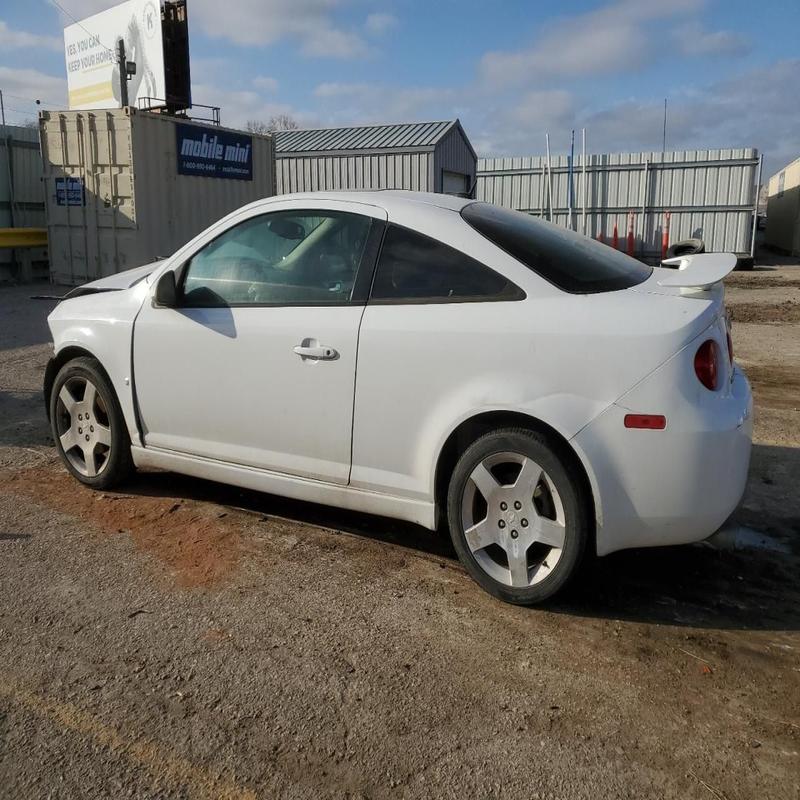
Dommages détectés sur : capot, aile avant gauche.
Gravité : mineur